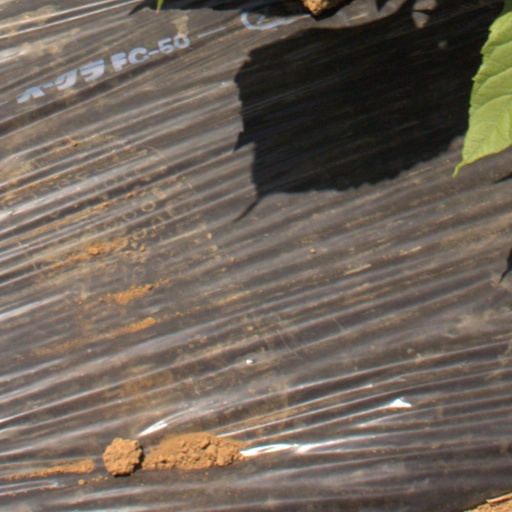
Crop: Jerusalem artichoke